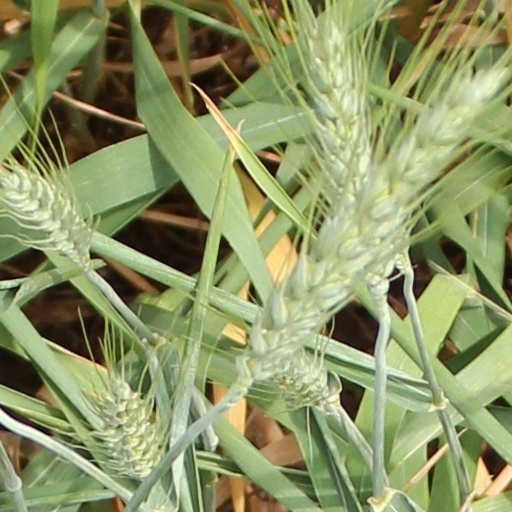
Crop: wheat